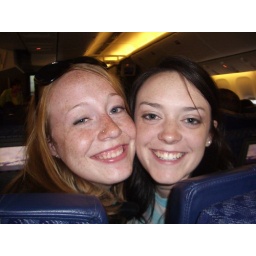
The cutest girls on the plane...until jet lag smacked them in the face